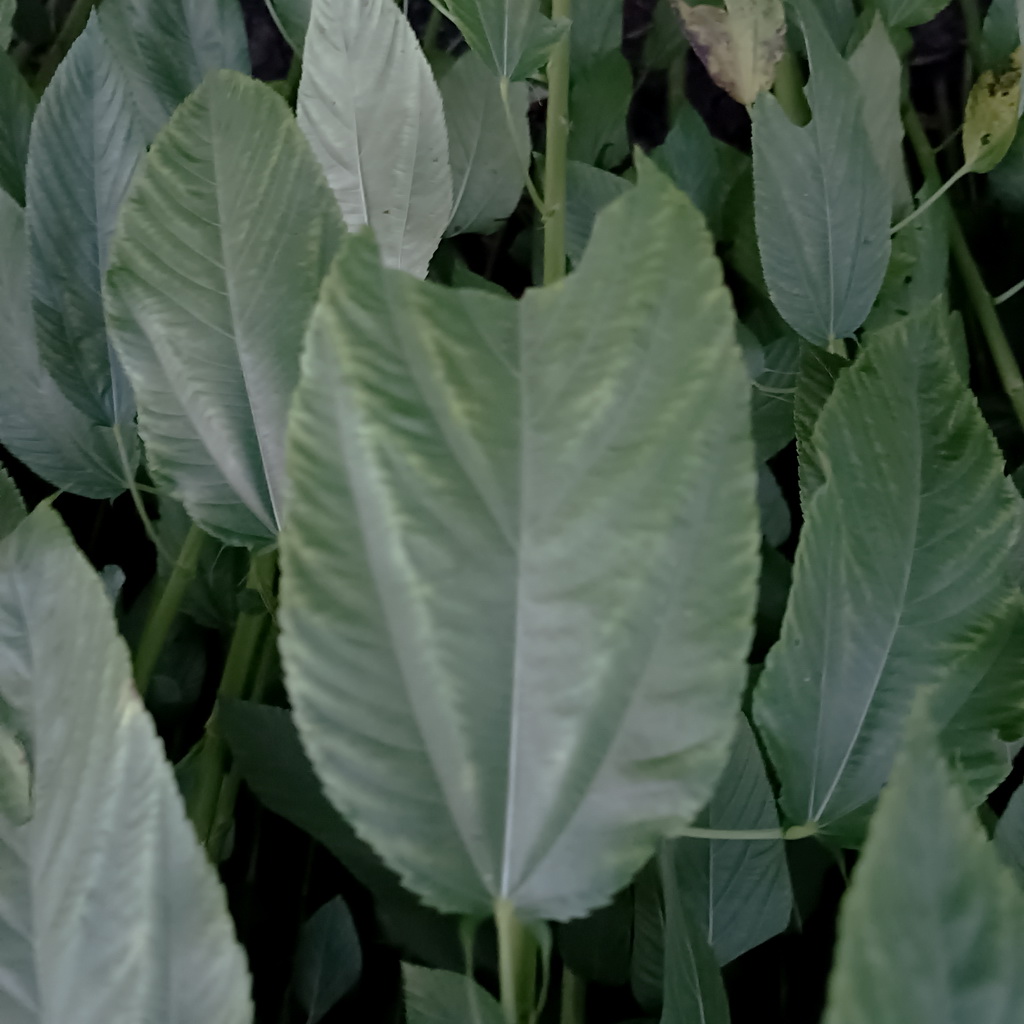
Label: Holed